Breyell station

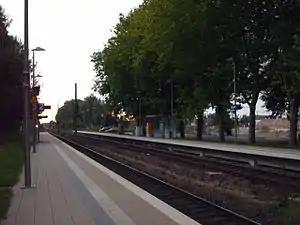
Breyell railway station

Breyell is a railway station located in Breyell, Germany. The station opened on 29 January 1866 is located on the Viersen–Venlo railway. The train services are operated by Eurobahn.